It Was I Who Drew the Little Man

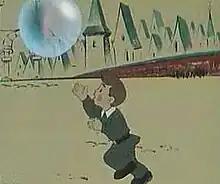

It Was I Who Drew the Little Man (tr.: Chelovechka narisoval ya) is a 1960 Soviet traditionally-animated feature film directed by the "grandmothers of the Russian animation", Brumberg sisters, and Valentin Lalayants. It was produced at the Soyuzmultfilm studio in Moscow. The film is an expanded remake of a 1948 21-minute film by the same directors called "Fedya Zaytsev".